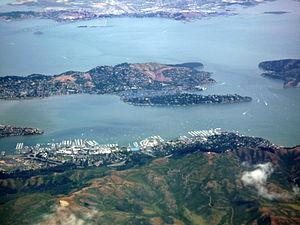
La péninsule de Tiburon est une péninsule de la région de la baie de San Francisco en Californie, aux États-Unis.